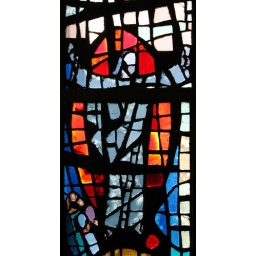
Part of a faceted glass window wall designed and fabricated by Willet Studios (now Willet Hauser Architectural Glass, Inc.)